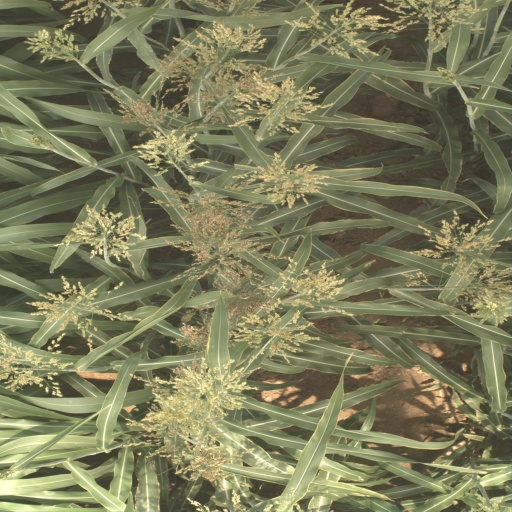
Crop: sorghum